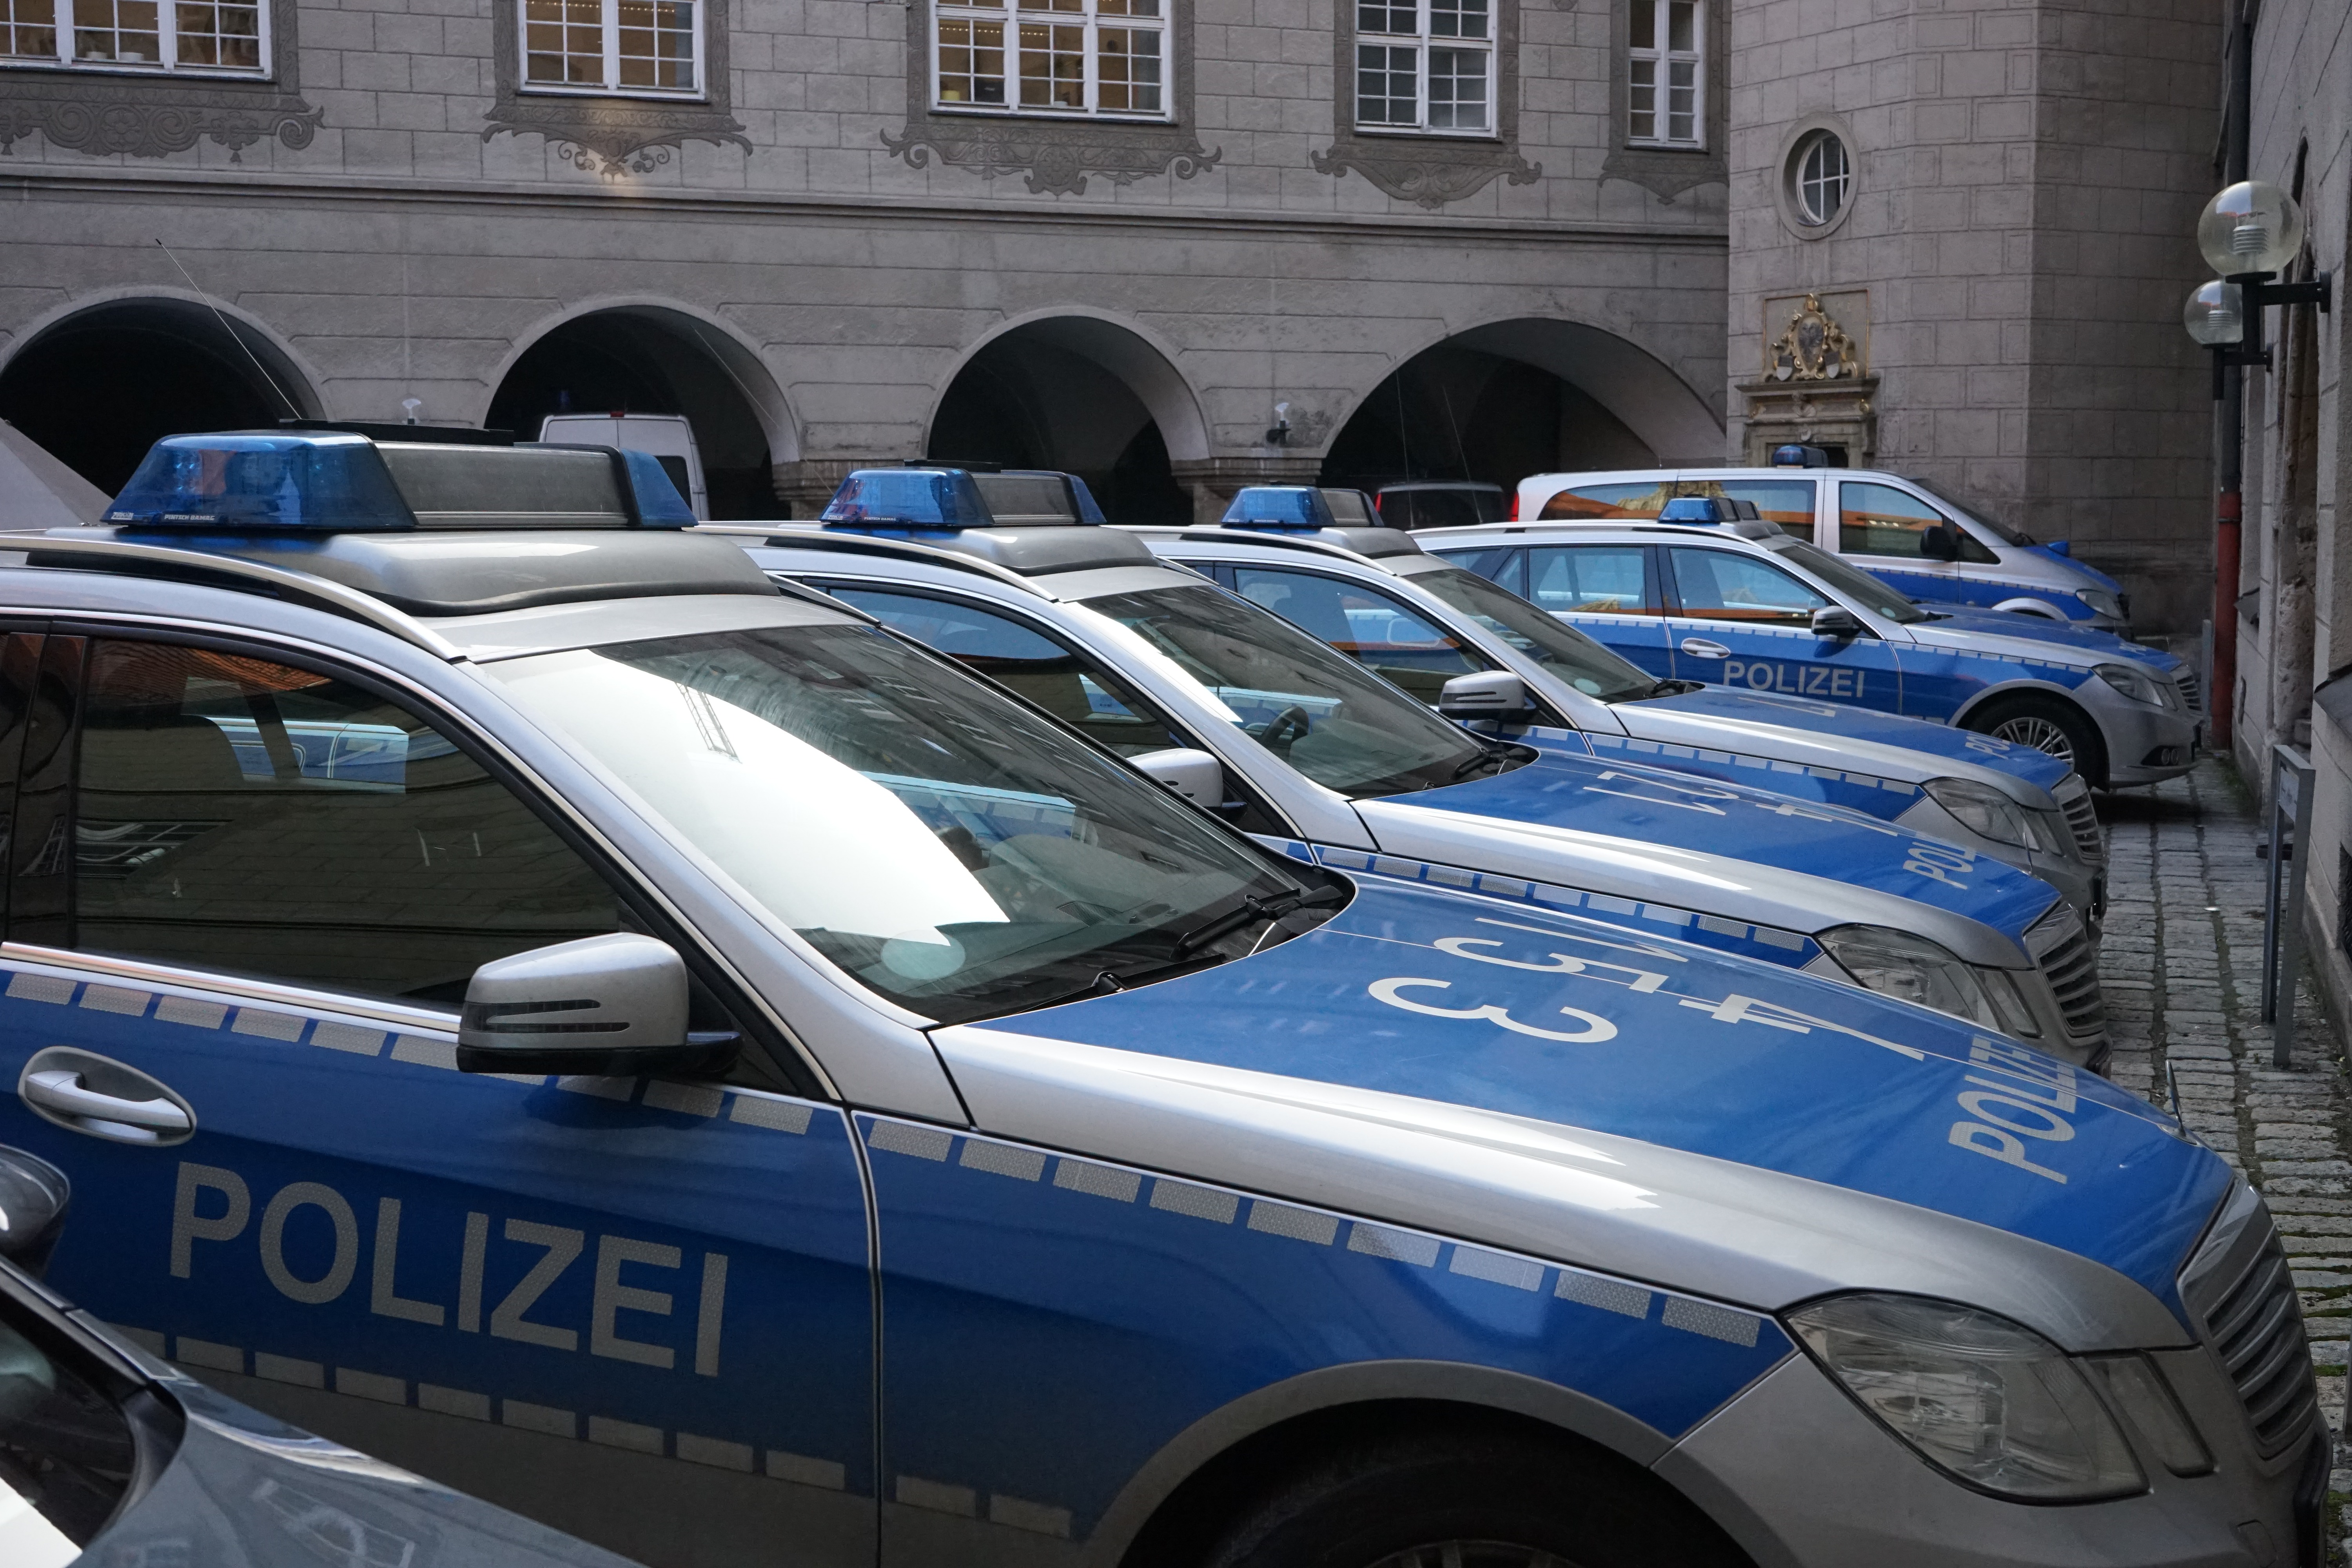
car, driving, vehicle, blue, sports car, motor vehicle, silver, police, autos, vehicles, police car, police cars, automobile make, automotive exterior, compact car, luxury vehicle, vehicle registration plate